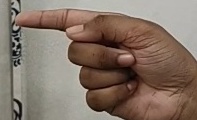
ASL sign: G